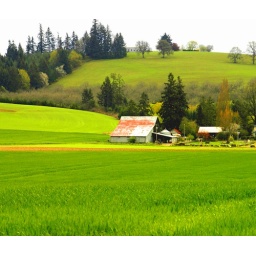
This farm, with it&amp;quot;s deep green grass fields is located in rural Forest Grove,Or.